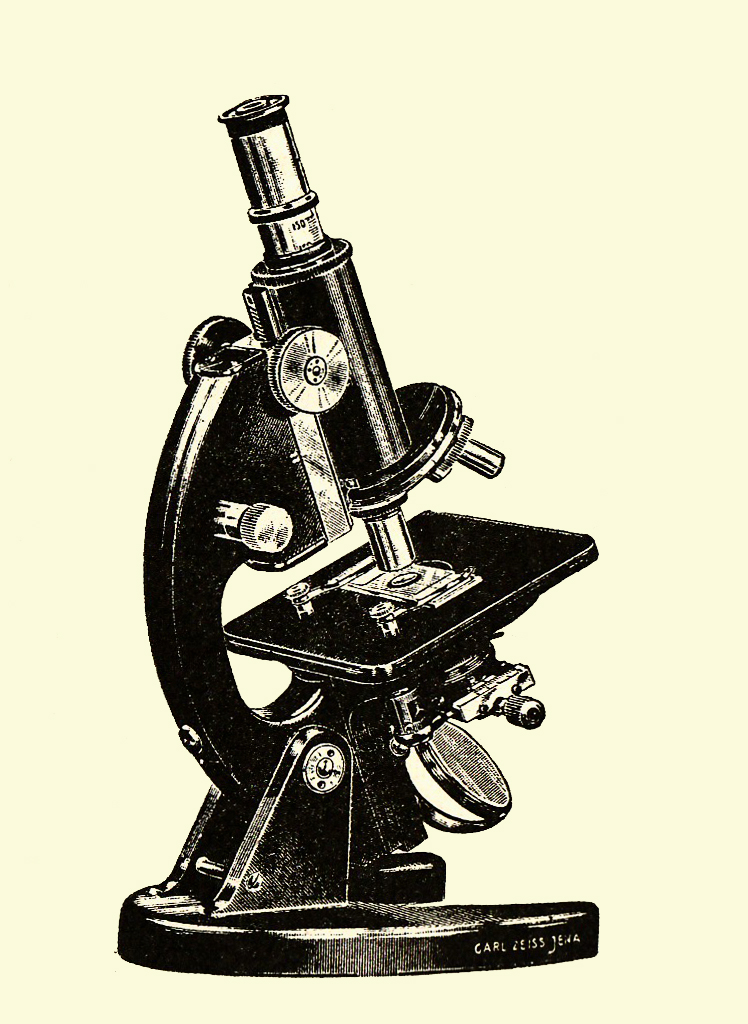
Illustration tweaked and cleaned up from a vintage Spanish-language microbiology book. This makes me want to get all scientific.
Specialty: microbiology
Image credit: Calsidyrose